JCSAT-16

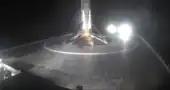
First stage landed after successfully delivering JCSAT-16

At the scheduled August 14 at 05:26 UTC, SpaceX successfully launched the JCSAT-16 satellite into a 184 km × 35,912 km × 20.85° orbit on a Falcon 9 rocket. The first stage successfully landed afterwards. At 5:58 UTC, the satellite separated from the upper stage. The satellite manufacturer, SSL, announced that 33 minutes after launch, the satellite was in good health and sending signals.